Bill Merritt (catcher)

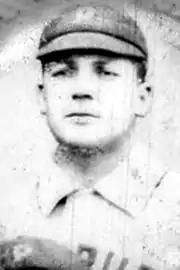
Merritt with the Pittsburgh Pirates

William Henry Merritt (born July 30, 1870 – November 17, 1937) was an American Major League Baseball player who played catcher from -. He would play for the Boston Beaneaters, Chicago Colts, Louisville Colonels, Pittsburgh Pirates, and Cincinnati Reds.